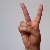
The image shows a hand gesture representing the letter 'V' in Indian Sign Language.